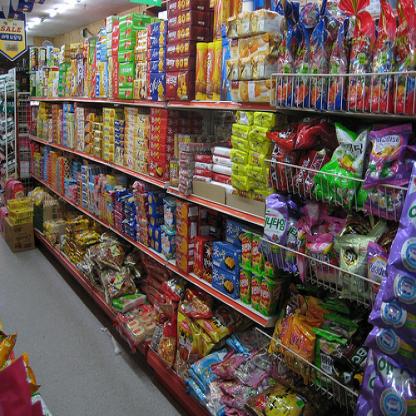
Scene: Indoor